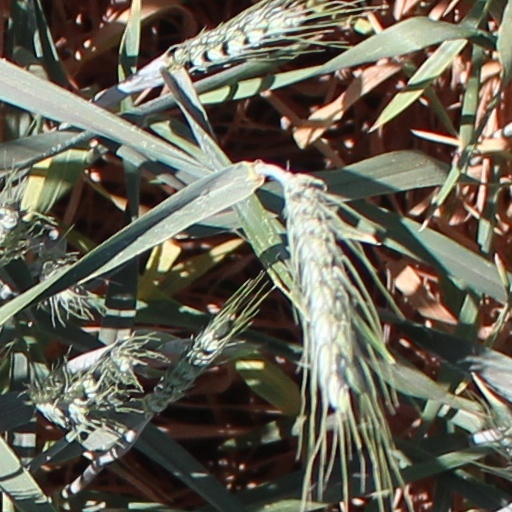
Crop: wheat